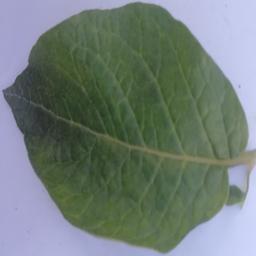
Label: Potato___Healthy